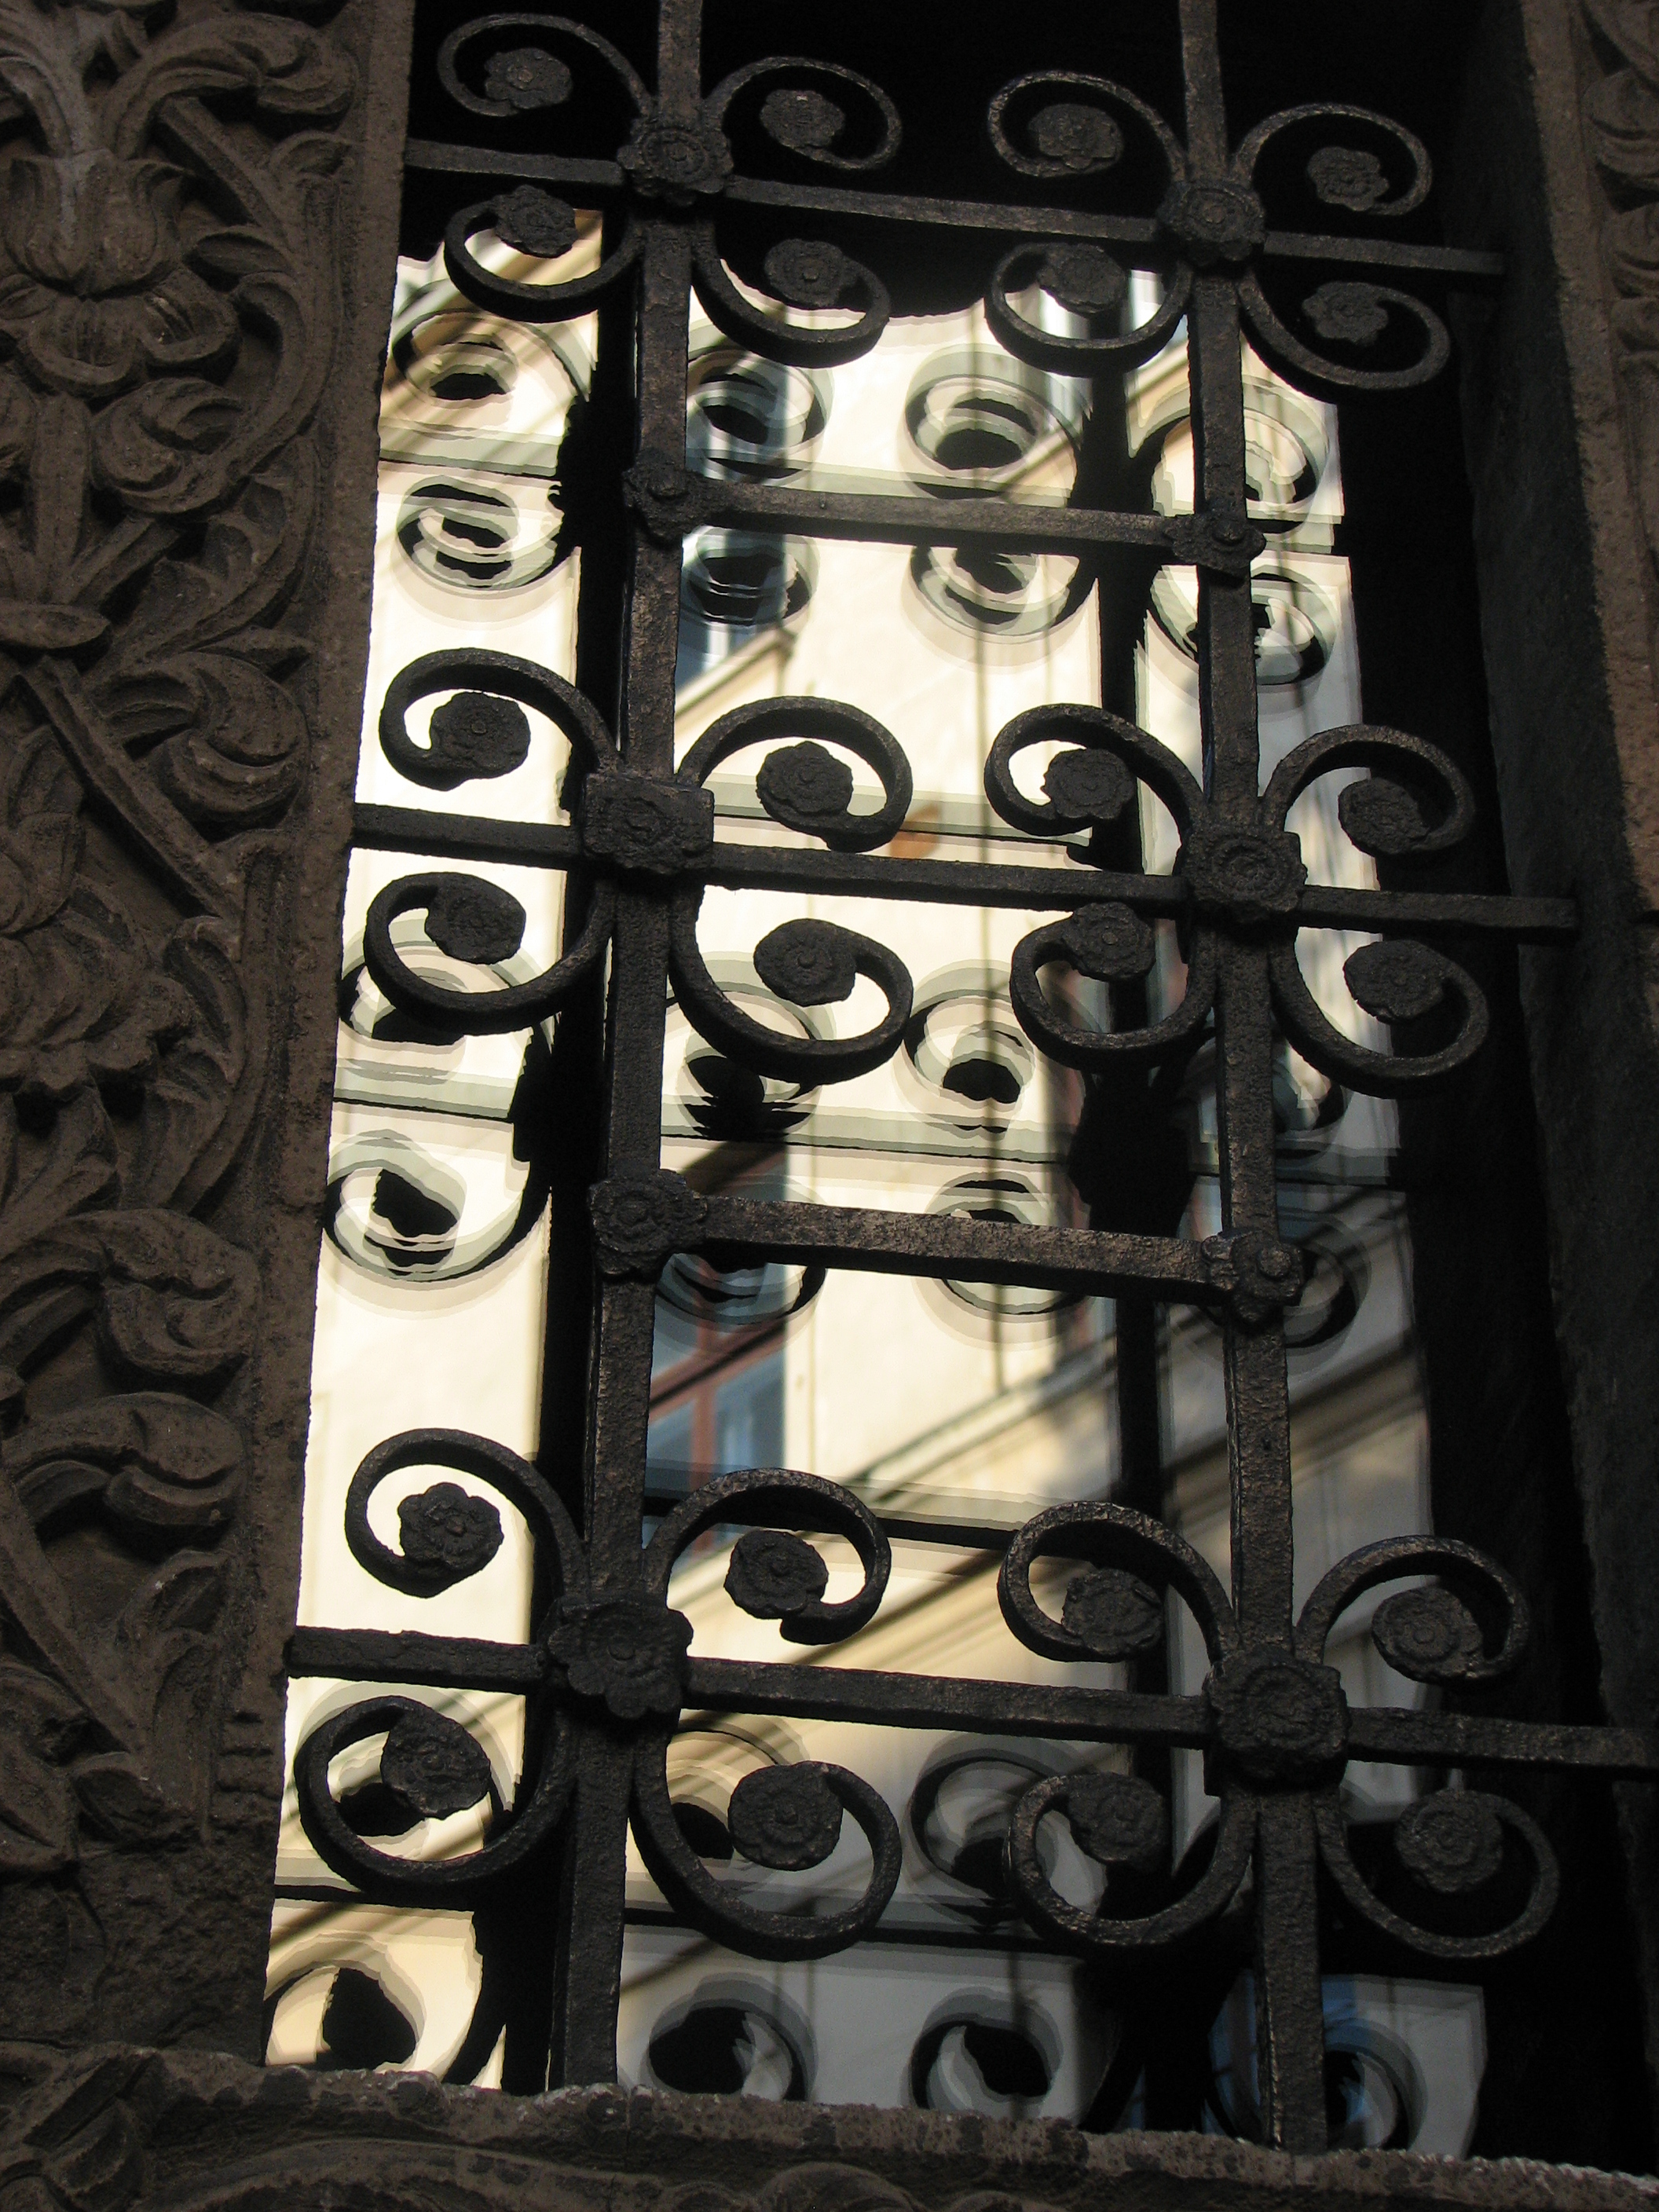
architecture, structure, photography, window, glass, building, photo, europe, metal, religion, church, black, christian, lighting, material, interior design, photos, religious, free, cool image, de, churches, fotografie, christianity, romana, iron, orthodox, eastern, romania, bor, biserica, arhitectura, orthodoxy, romanian, ortodoxa, ortodox, ortodoxia, ortodoxie, cretinism, cretin, ecclesiastical, bisericeasc, cladire, edificiu, stavropoleos